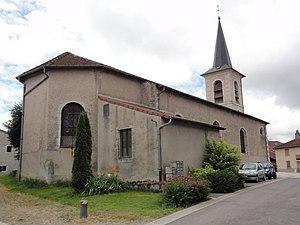
Saint-Remimont (M-et-M) église
Saint-Remimont est une commune française située dans le département de Meurthe-et-Moselle en région Grand Est.